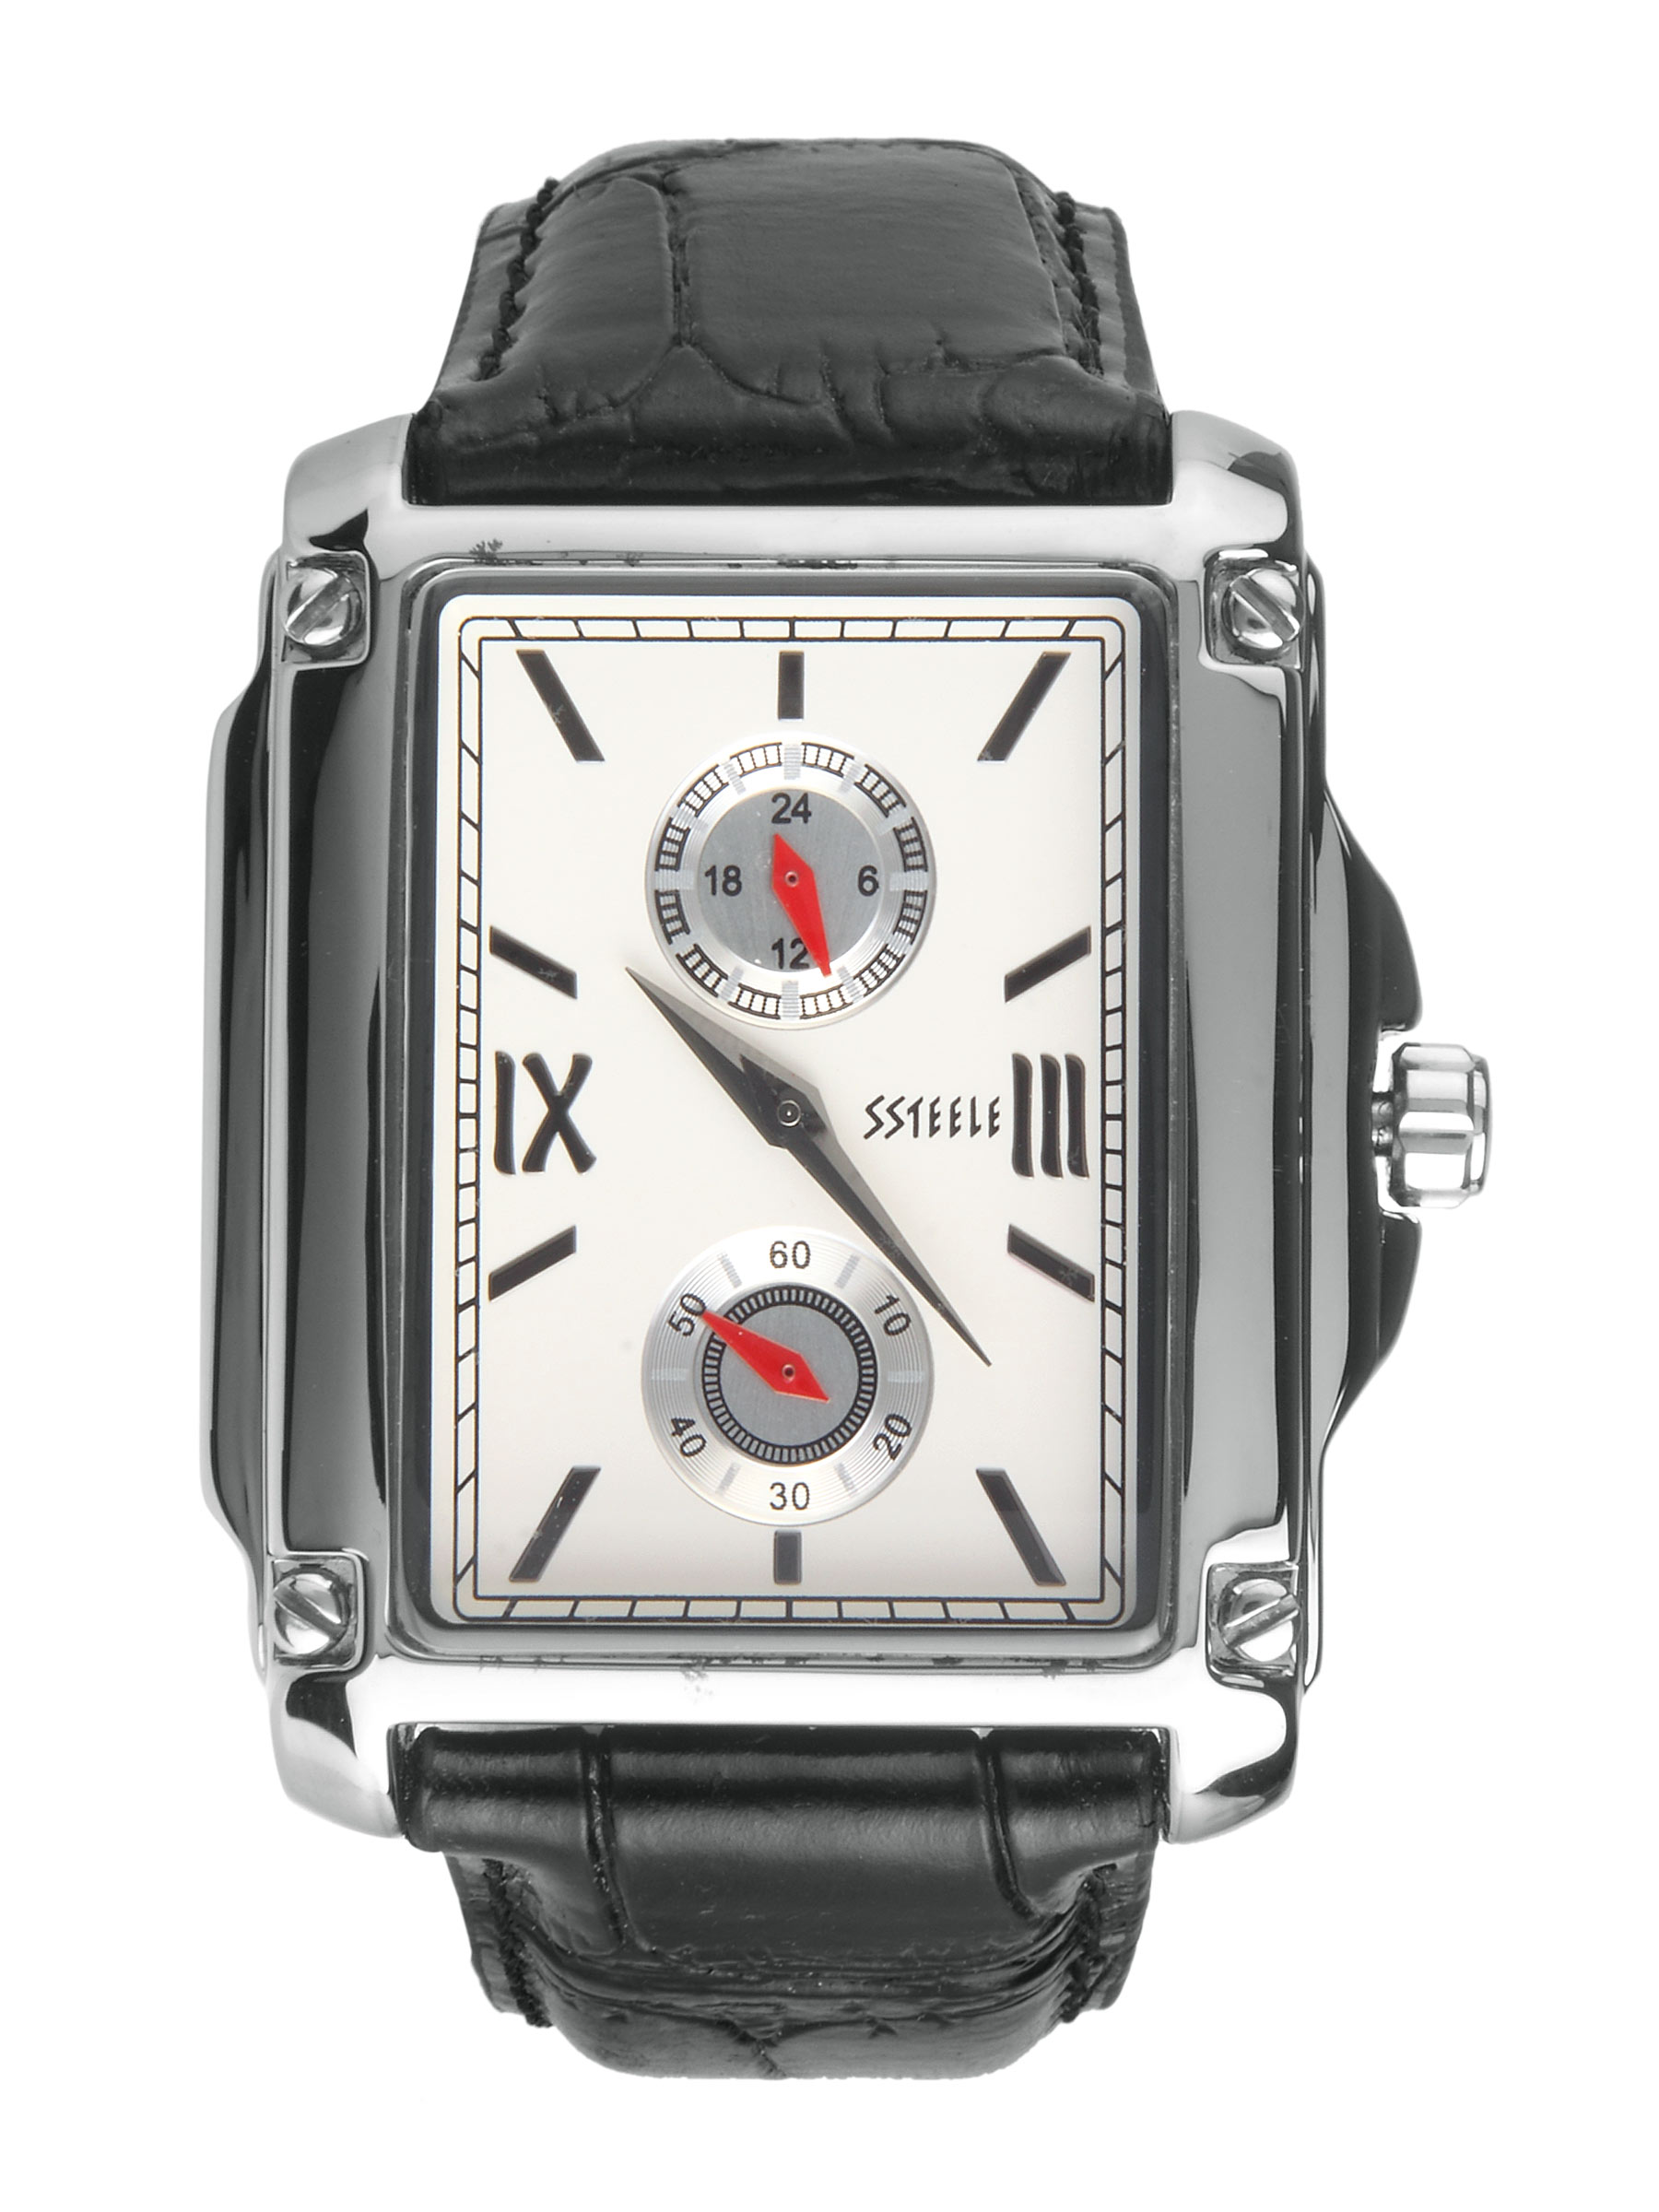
Maxima Ssteele Men White Watch
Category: Accessories / Watches / Watches
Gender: Men
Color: White
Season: Winter 2016
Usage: Casual